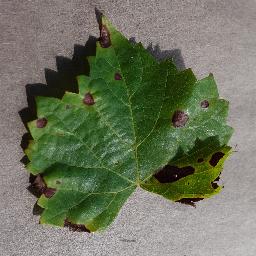
Label: Grape___Black_rot